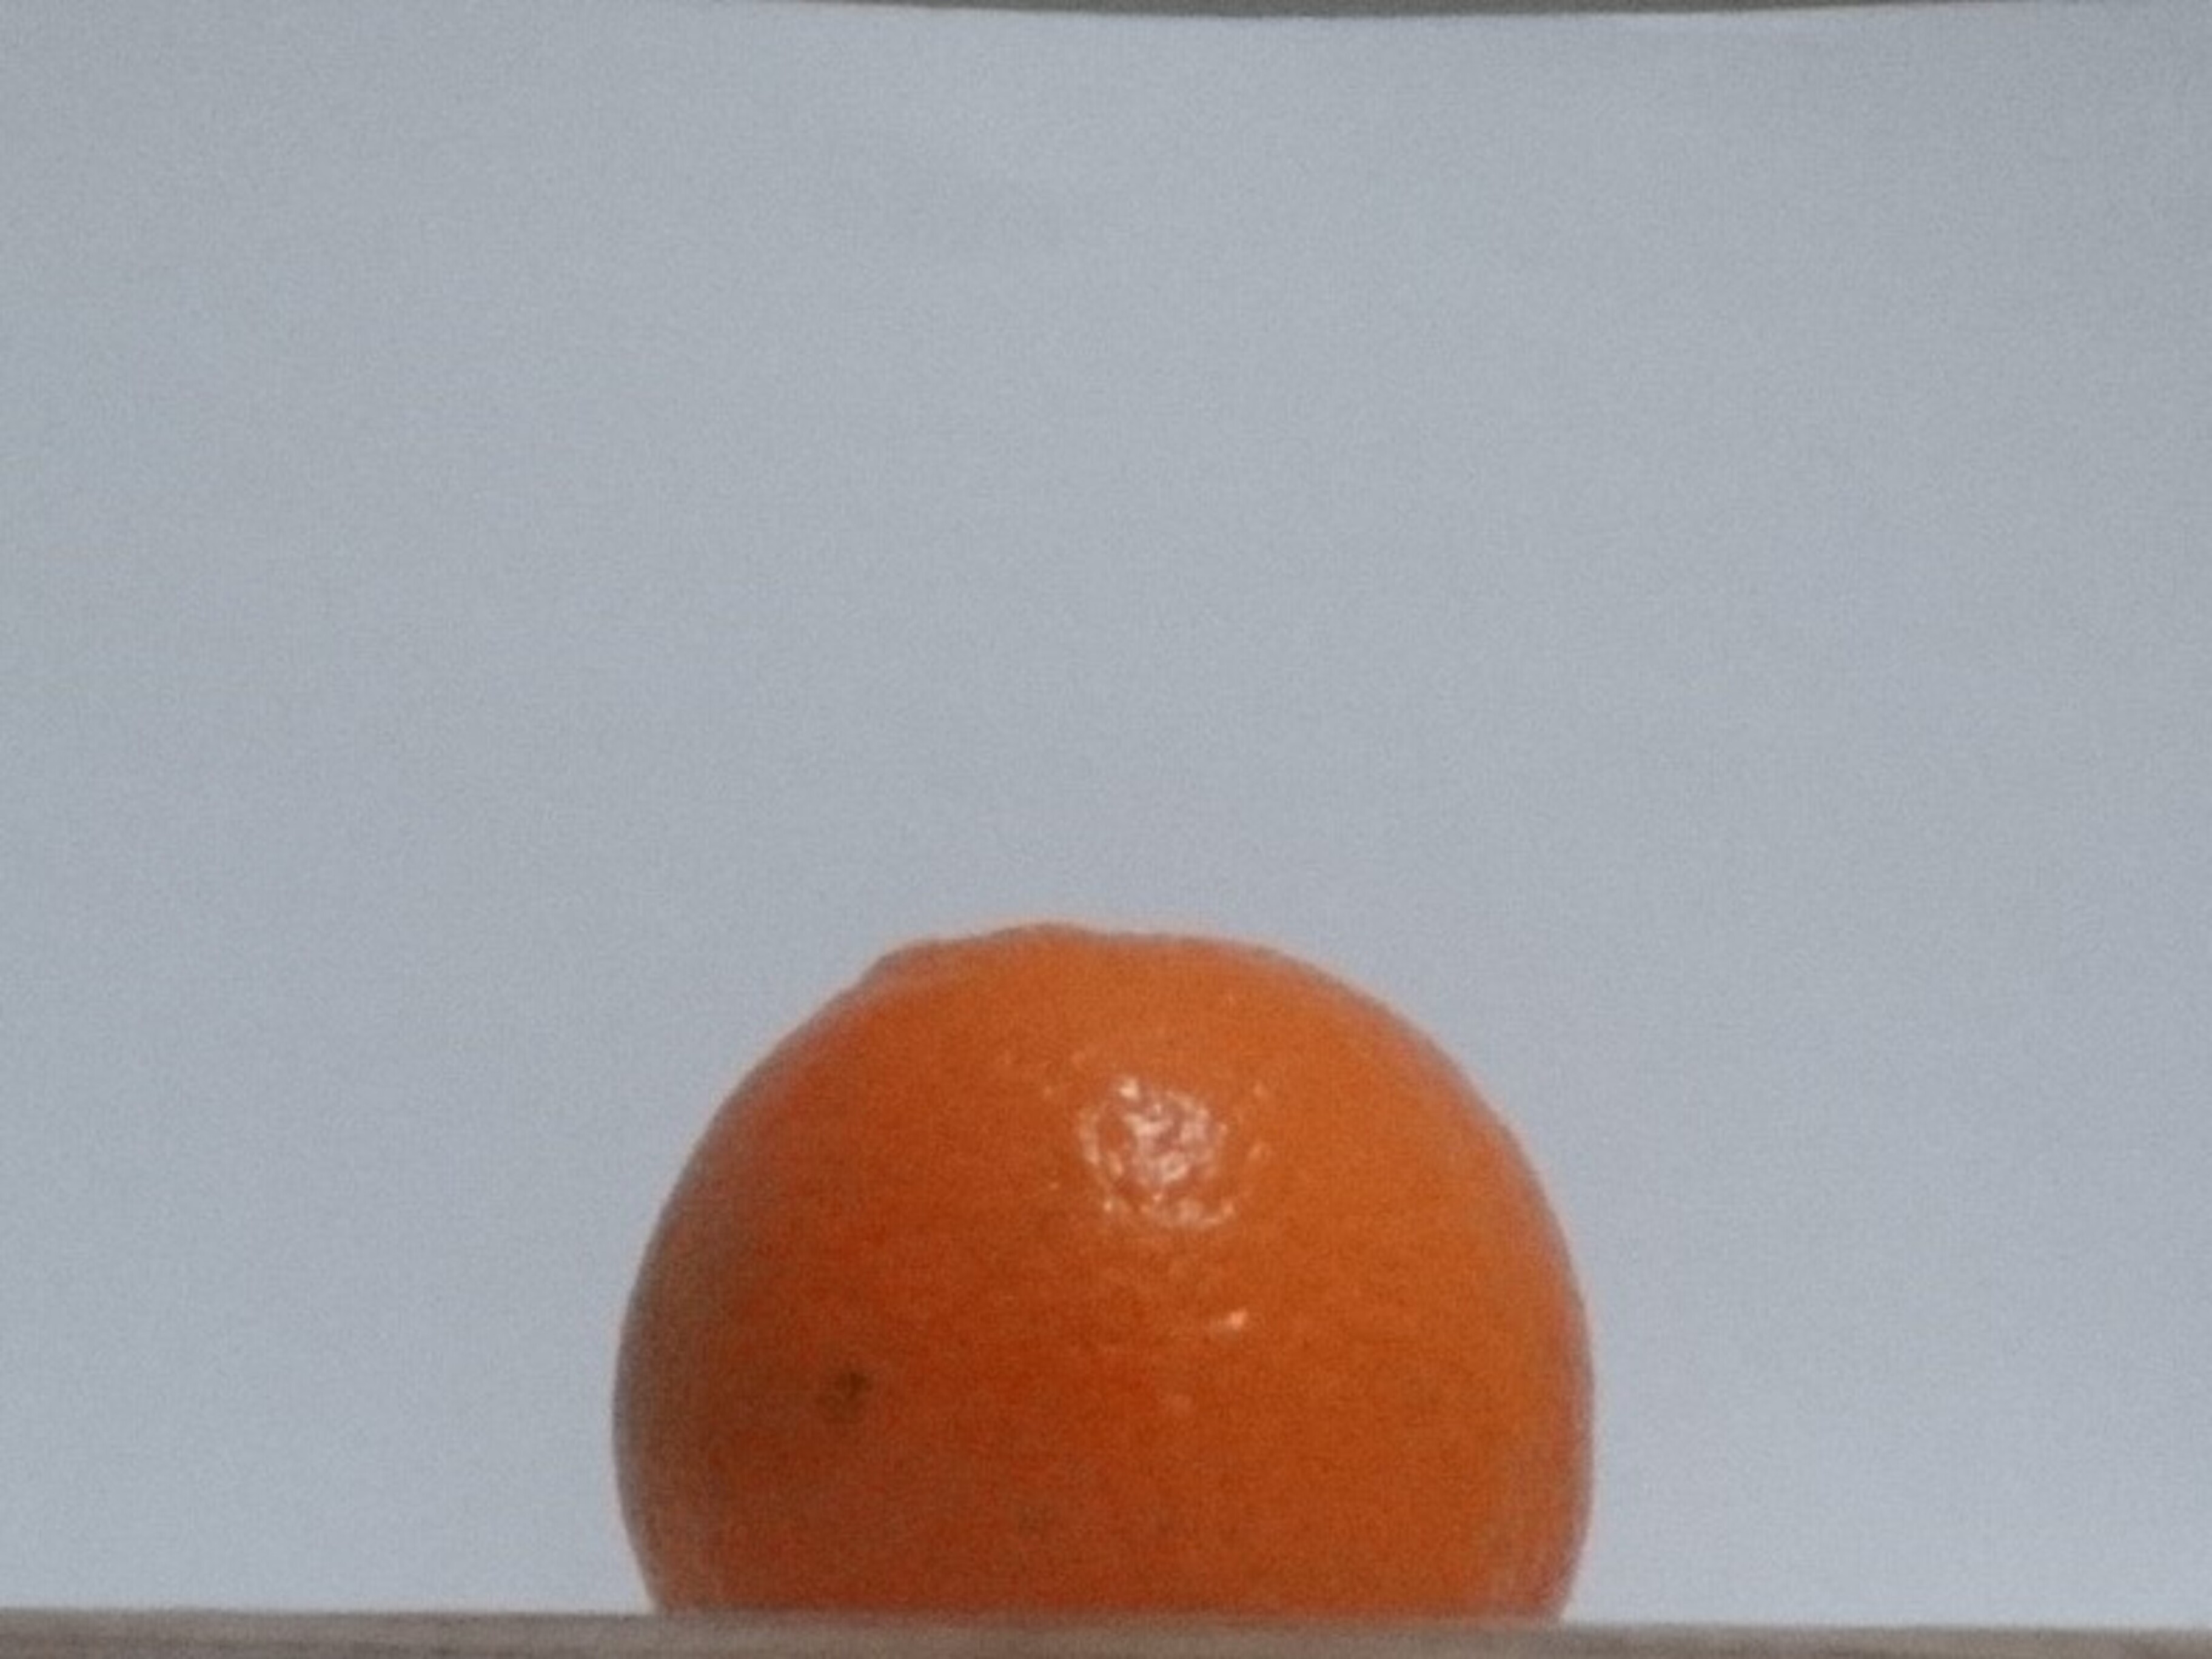
Citrus fruit variety: tankan